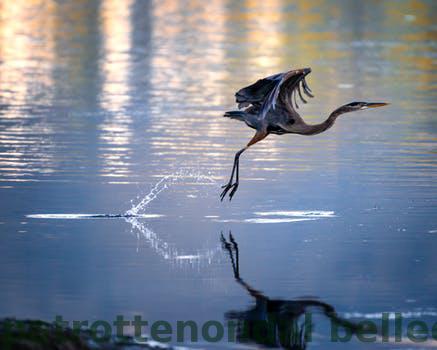
Label: Watermark